Tonga Tuʻiʻafitu

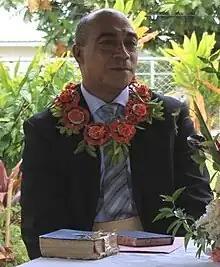
Tu’i’afitu in 2013

Tonga Tuʻiʻafitu, styled Lord Tuʻiʻafitu (born October 3, 1962) is a Tongan noble, clergyman, politician and Cabinet Minister.